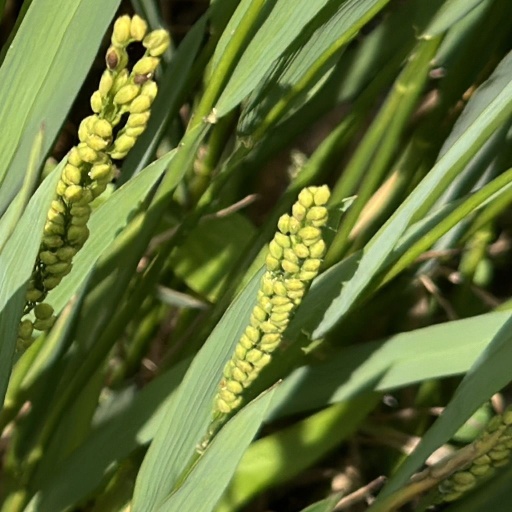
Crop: rice